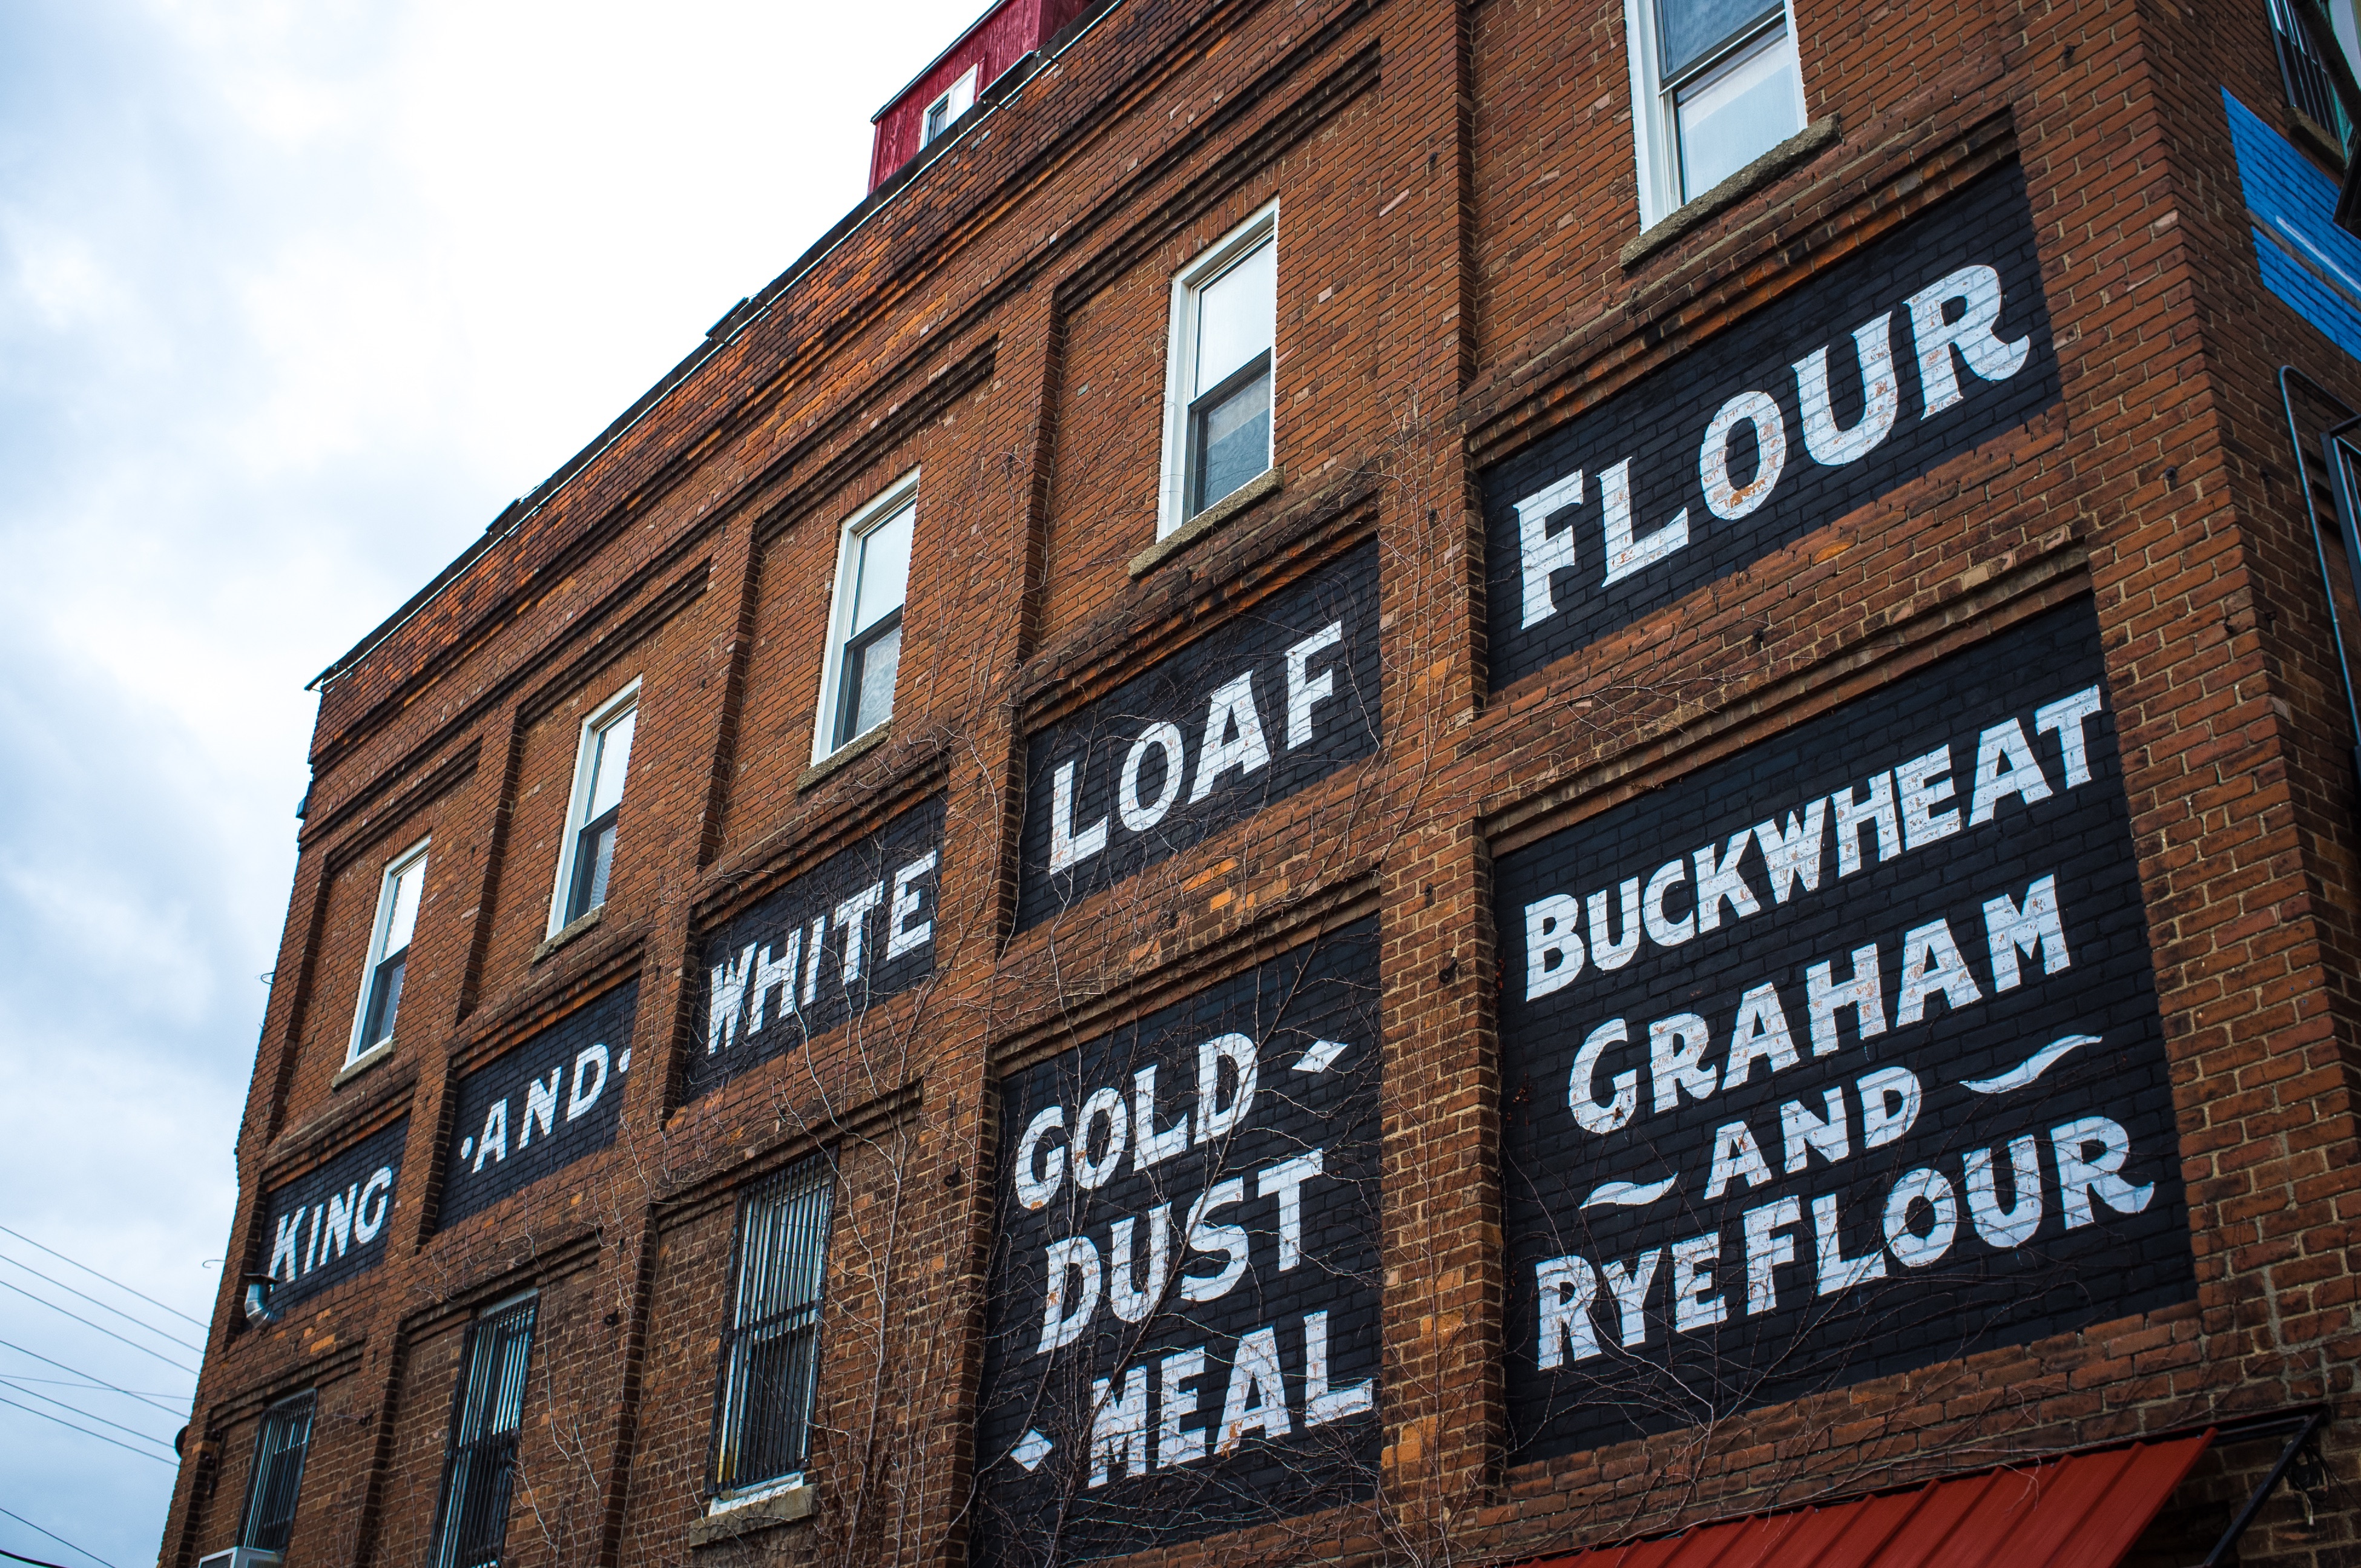
building, downtown, sign, facade, neighbourhood, urban area